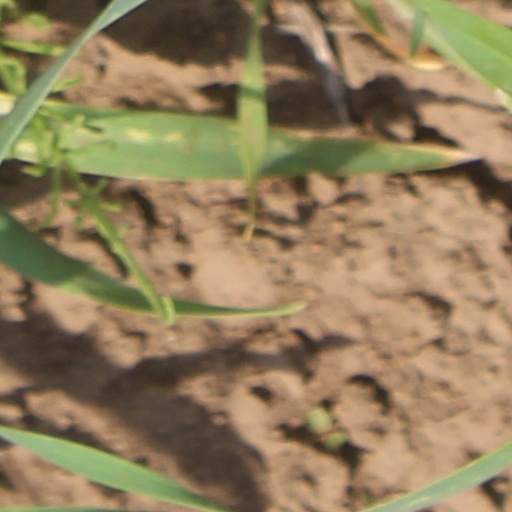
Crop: wheat